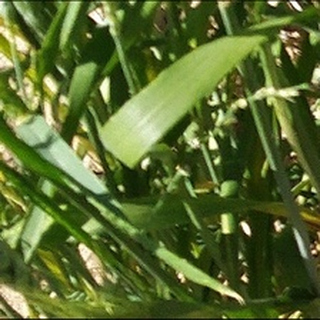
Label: healthy_wheat